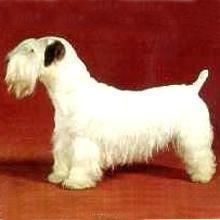
Sealyham_terrier